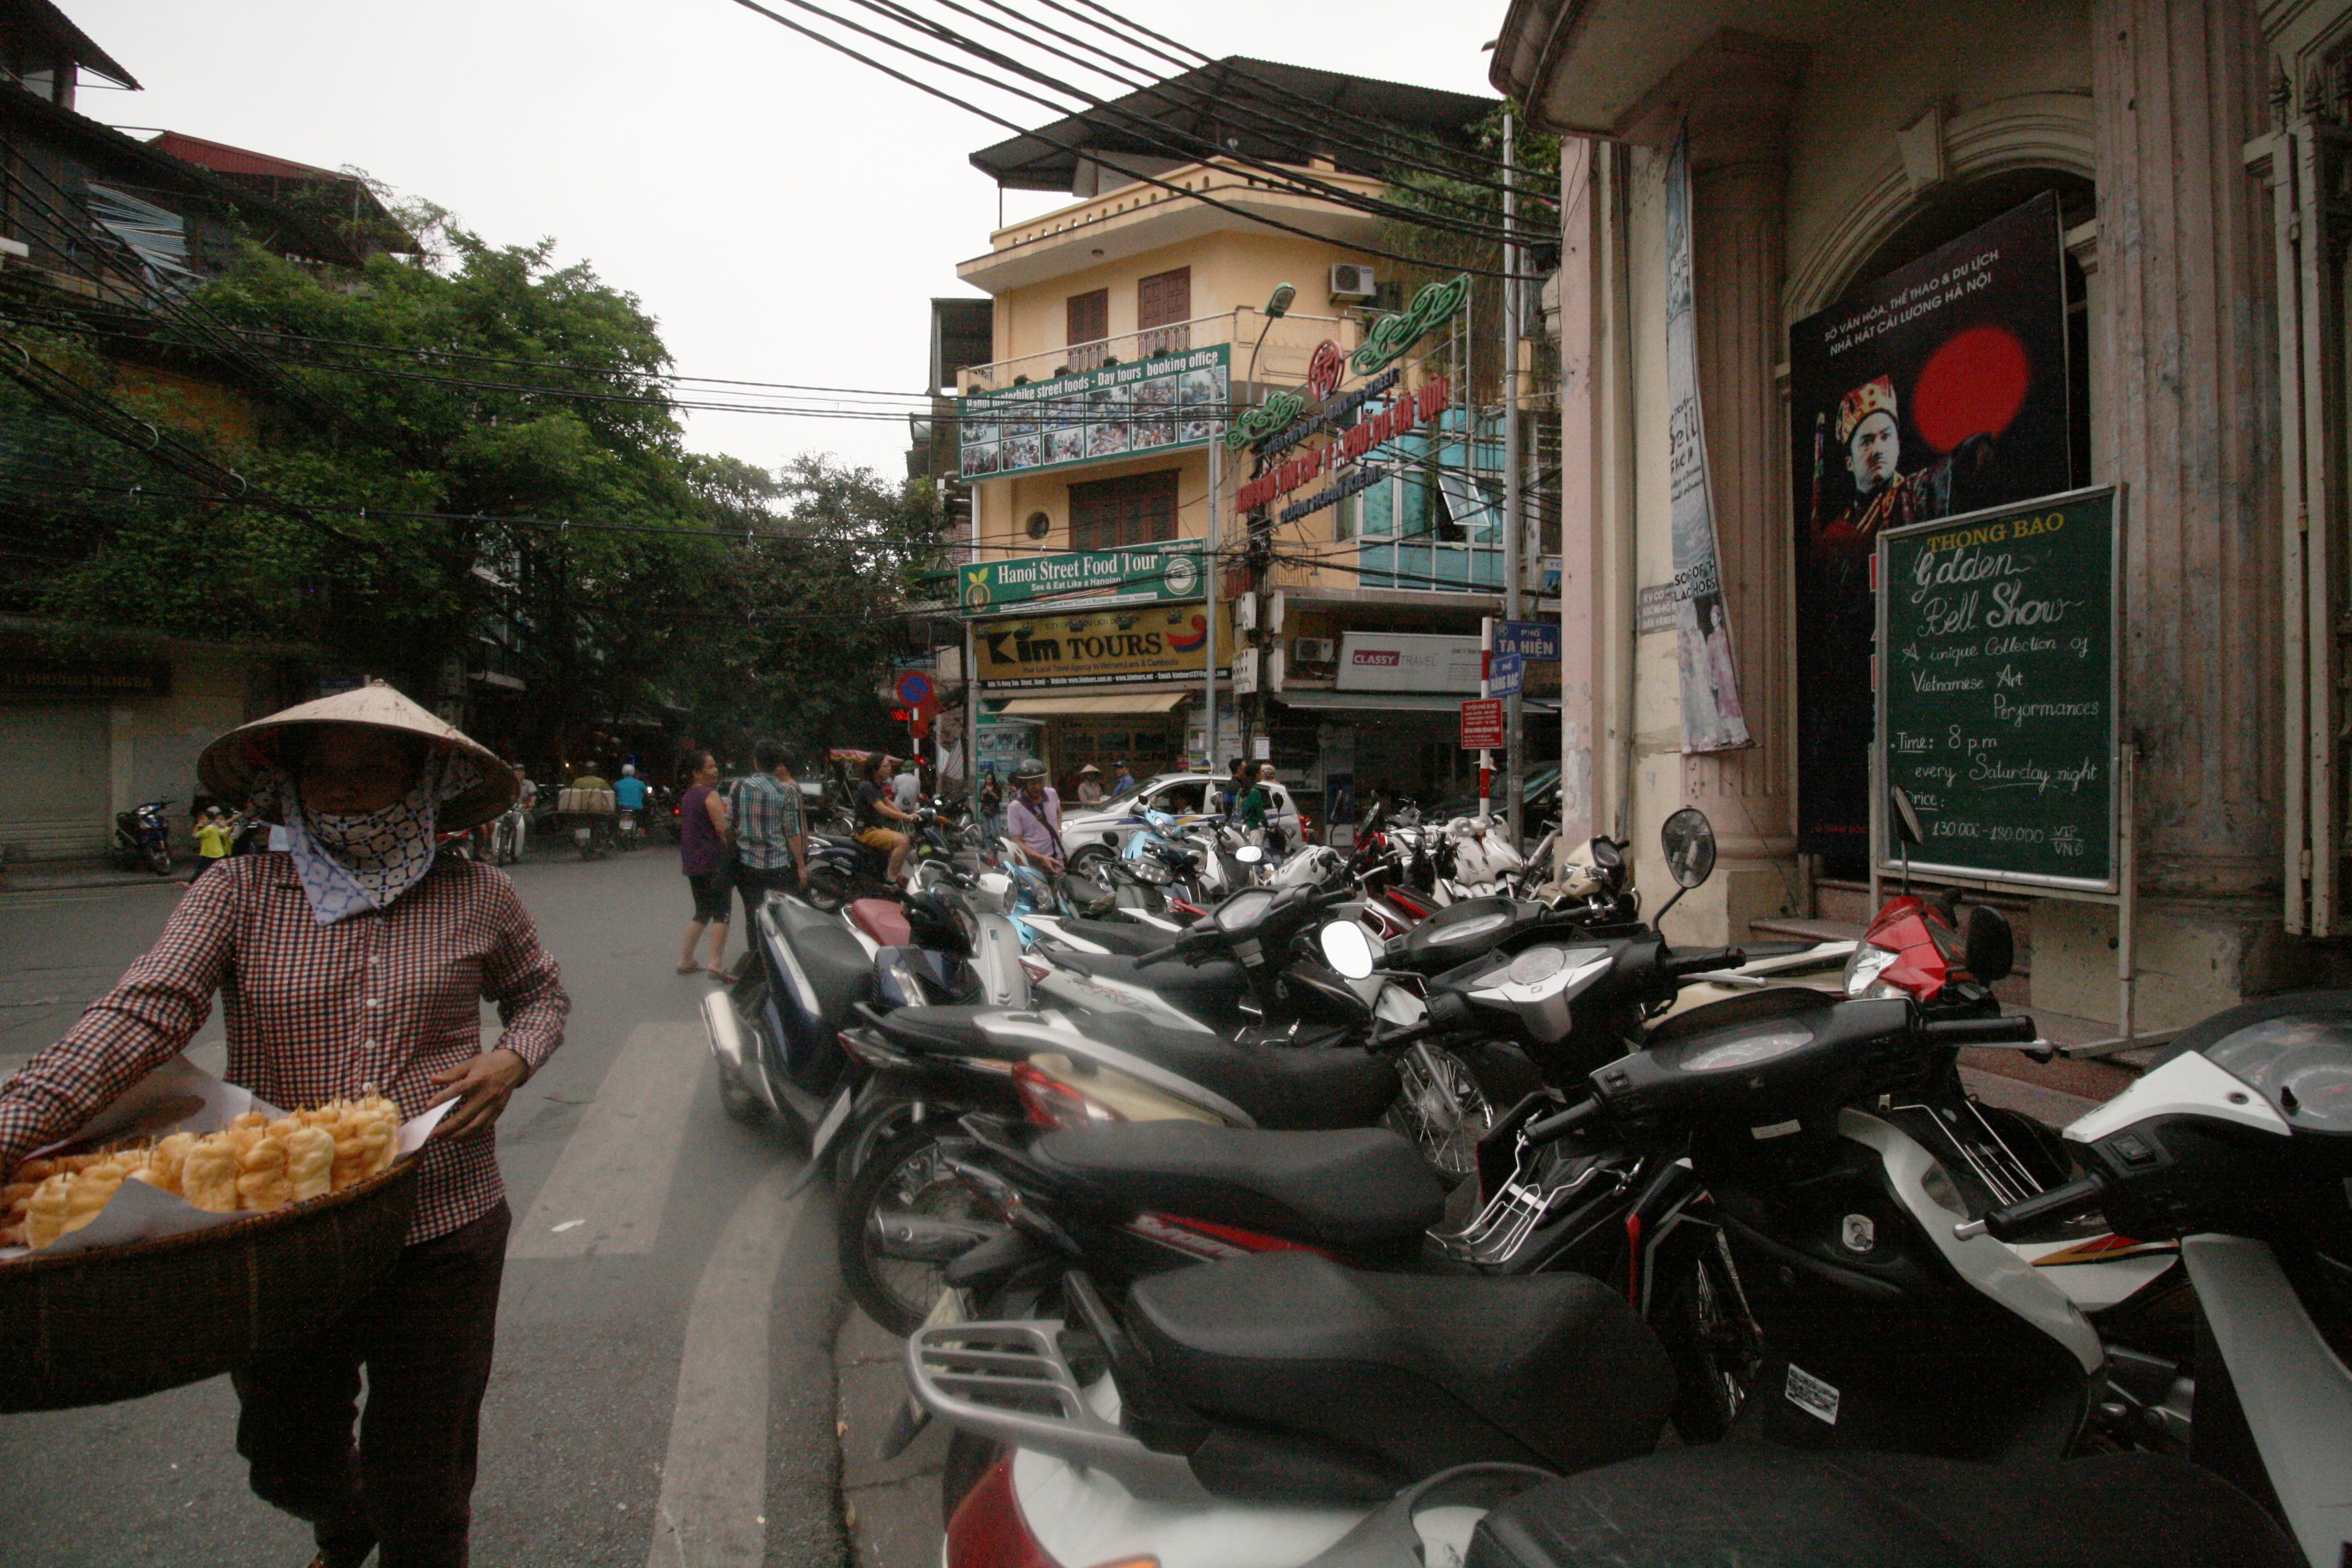
vehicle, motorcycle